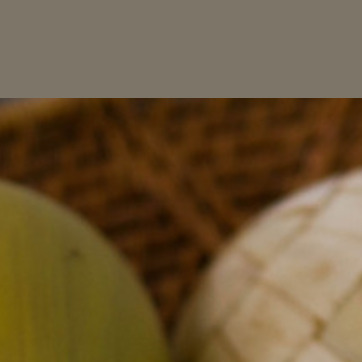
Material: other